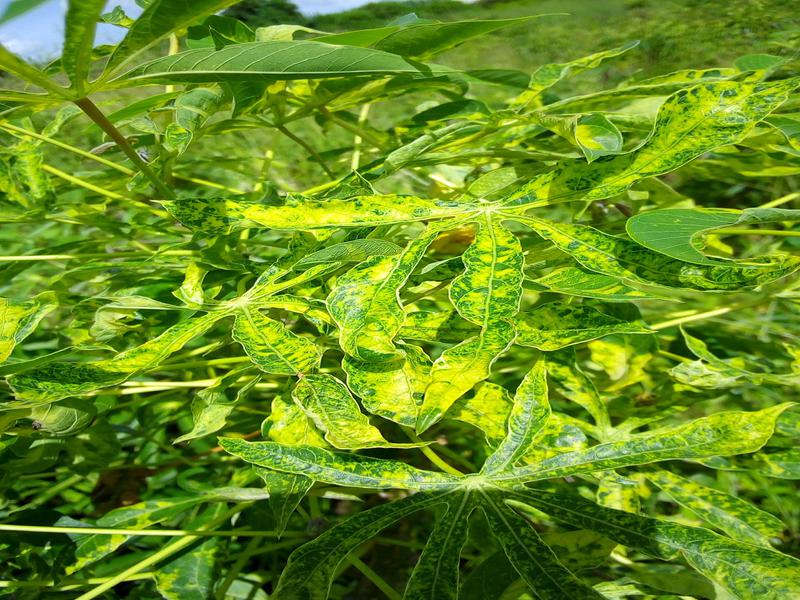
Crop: cassava
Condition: mosaic_disease